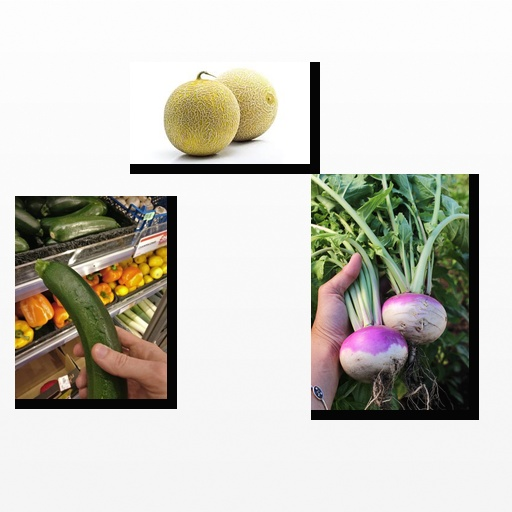
Food items: cantaloupe, zucchini, turnip